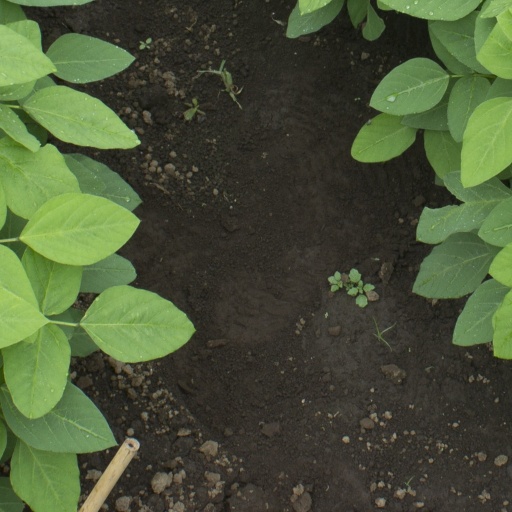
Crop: soybean